Cinema of Israel

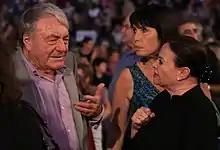
Gila Almagor and Claude Lanzmann, Jerusalem Film Festival

The main international film festivals in Israel are the Jerusalem Film Festival and the Haifa Film Festival.